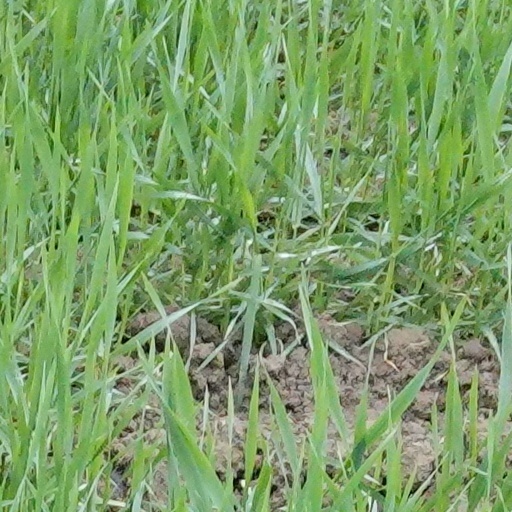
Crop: wheat